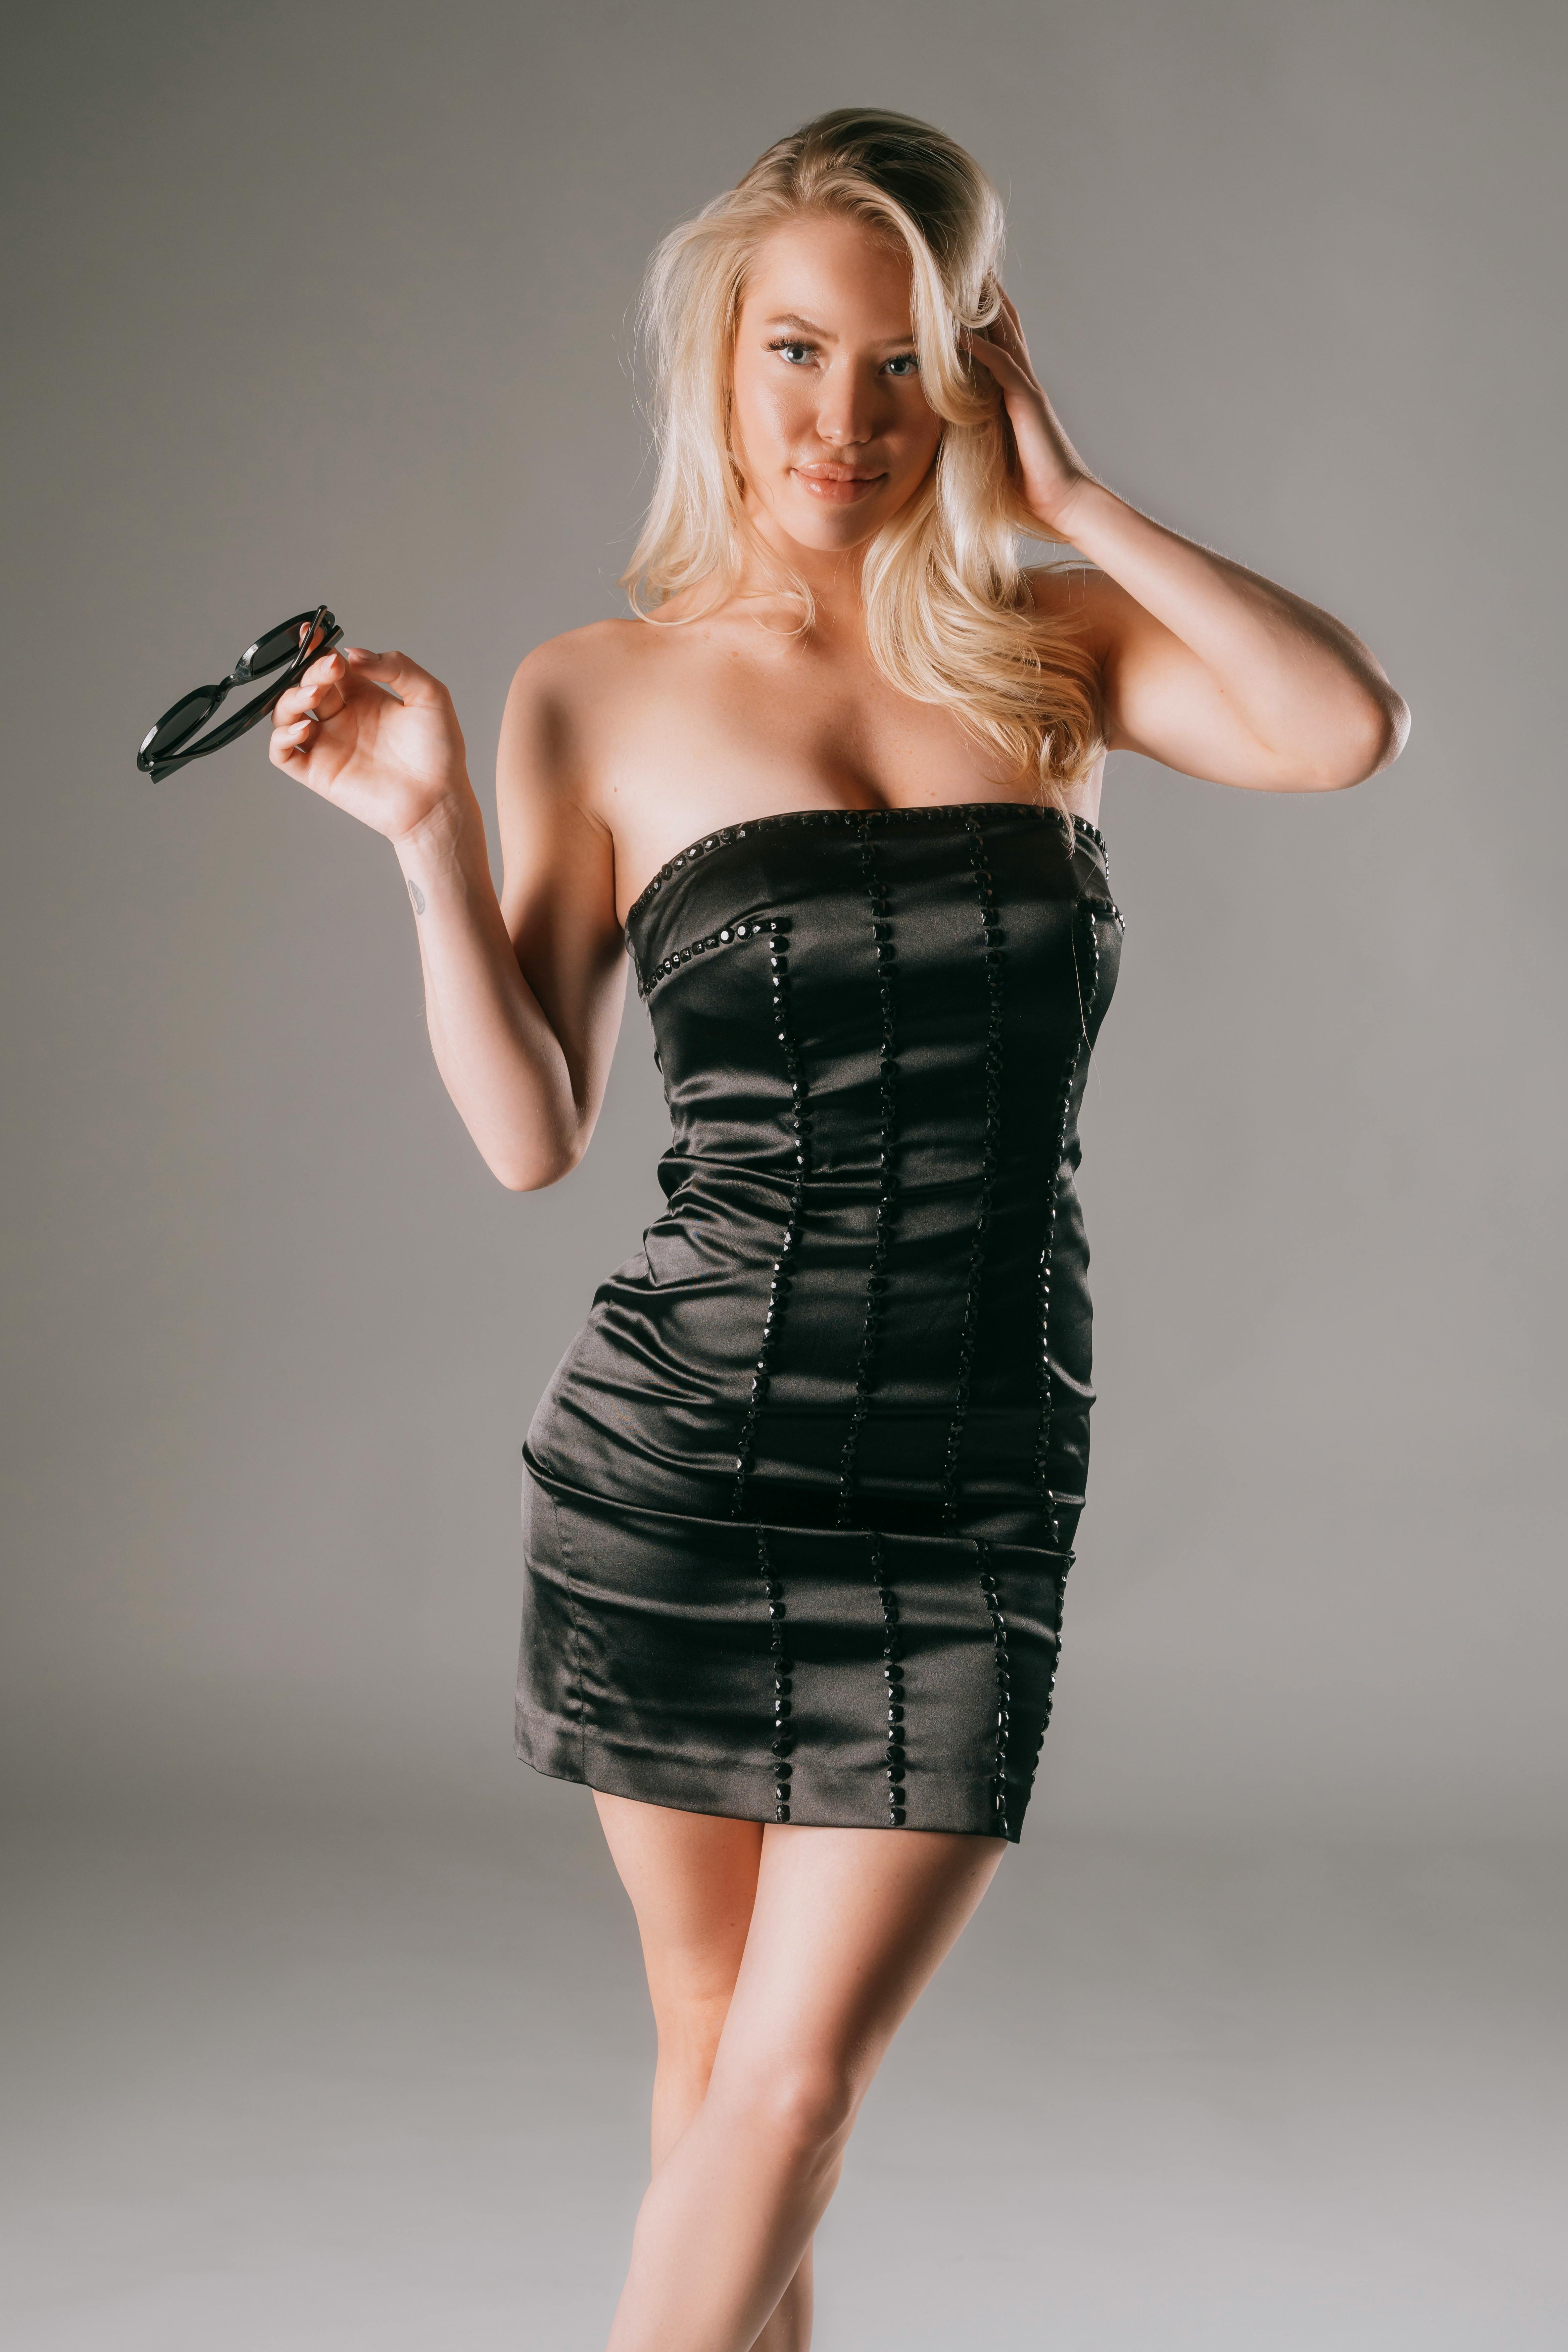
woman, hair, joint, hand, arm, shoulder, leg, One piece garment, human body, neck, flash photography, sleeve, waist, gesture, thigh, finger, day dress, knee, trunk, fashion design, abdomen, elbow, chest, fashion model, long hair, human leg, blond, Strapless dress, corset, formal wear, electric blue, cocktail dress, art model, foot, brown hair, fashion accessory, calf, pattern, haute couture, photo shoot, nail, top